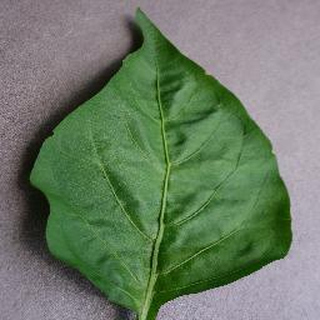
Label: healthy_bell_pepper